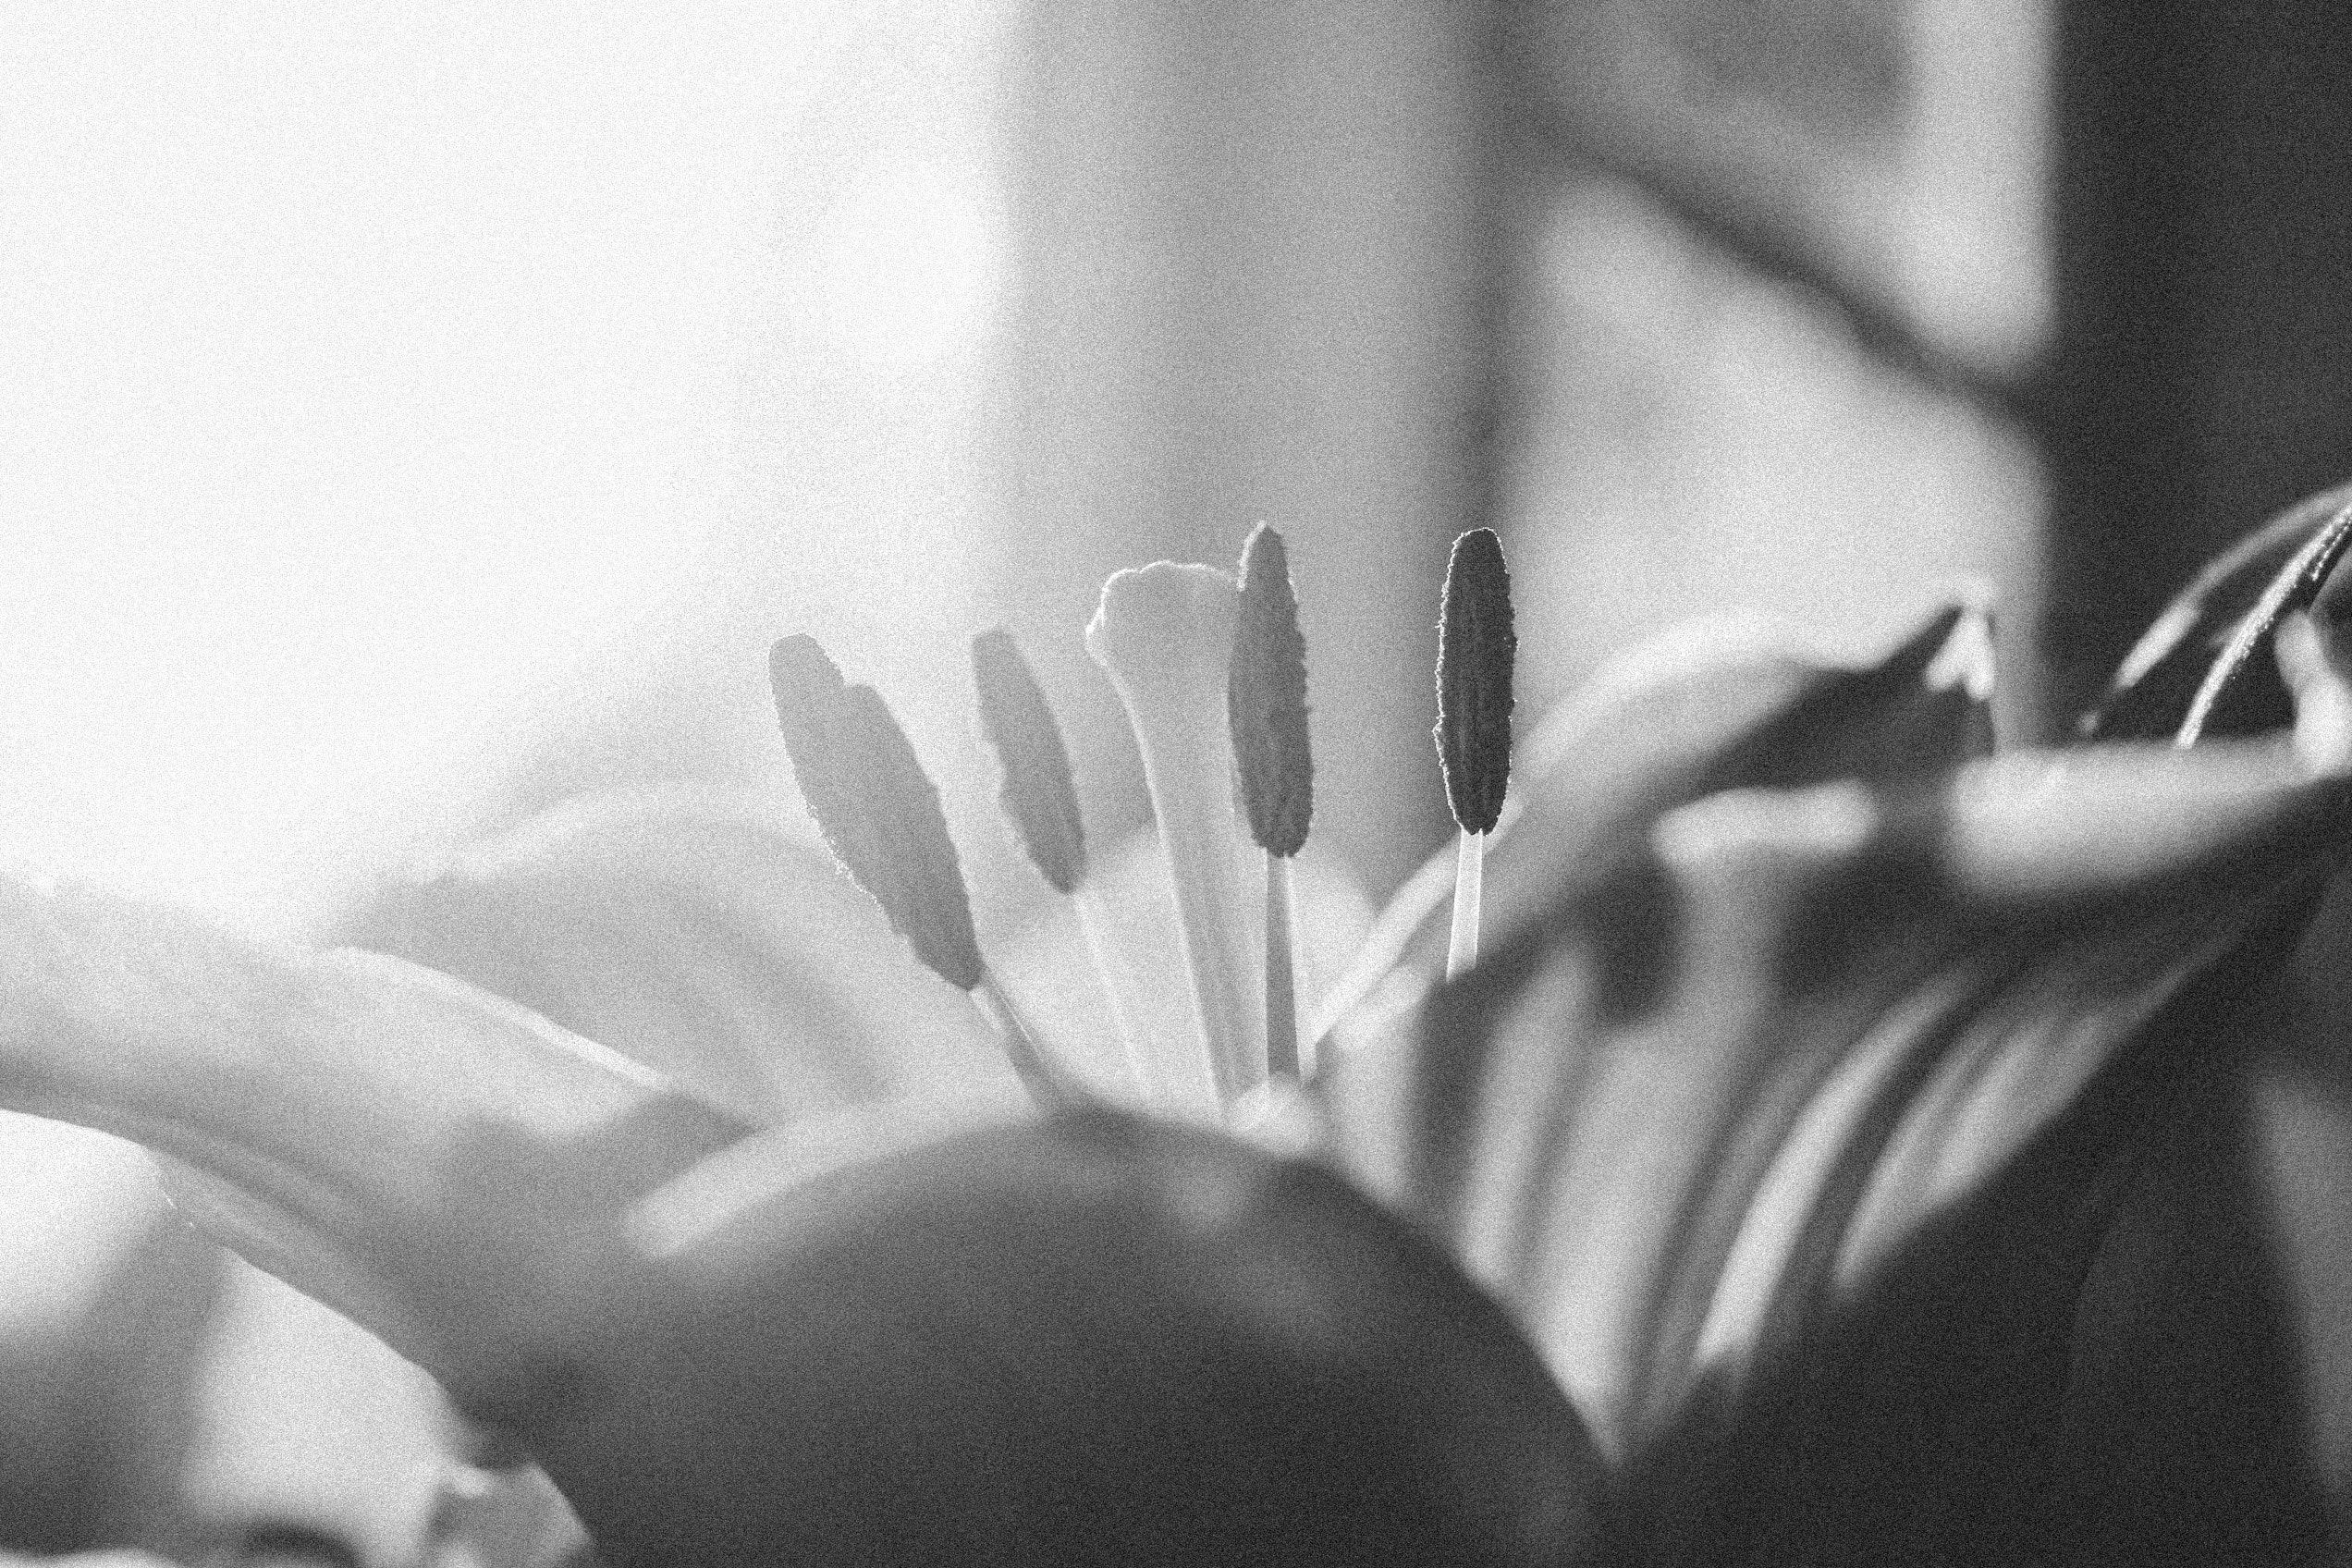
white, black and white, monochrome photography, black, monochrome, hand, flower, photography, plant, petal, close up, finger, macro photography, still life photography, stock photography, style, perennial plant